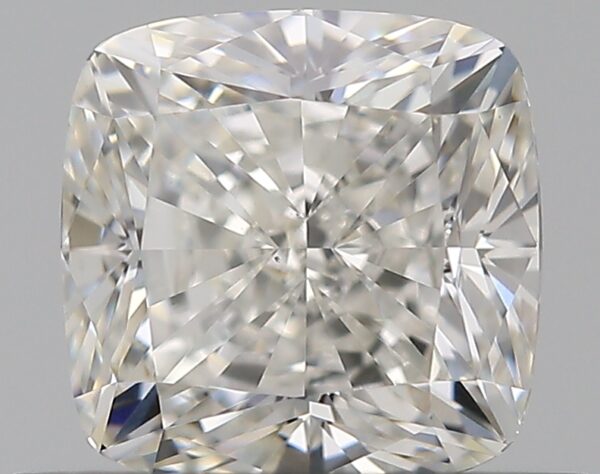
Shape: cushion
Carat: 0.7
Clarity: VS1
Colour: I
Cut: EX
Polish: EX
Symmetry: EX
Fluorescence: N
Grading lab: GIA
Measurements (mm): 4.91 x 4.87 x 3.38